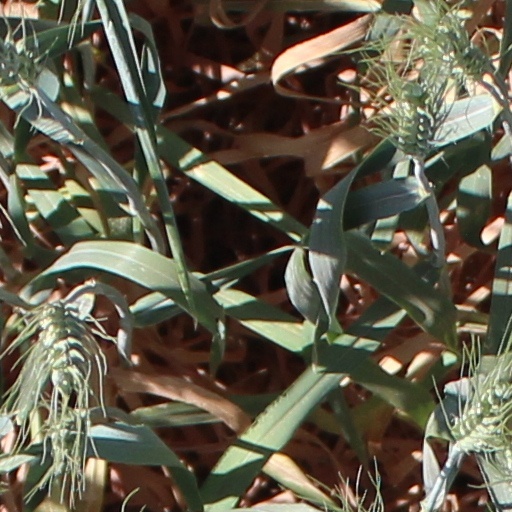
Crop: wheat